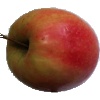
Label: Apple Pink Lady 1